German nationalism in Austria

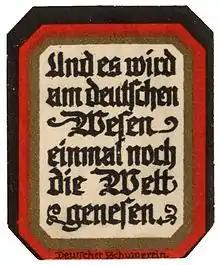
"Some time the world will be cured of its ills by the German spirit" (modified quote of a saying by Emanuel Geibel) – A pan-Germanist stamp of the German School League

Within the context of rising ethnic nationalism during the 19th century in the territories of the multi-ethnic Austrian Empire, the "German National Movement" sought the creation of a Greater Germany, along with the implementation of anti-semitic and anti-clerical policies, in an attempt to entrench the German ethnic identity. Starting with the revolutions of 1848, many ethnic groups under imperial rule, including the Serbs, Czechs, Italians, Croats, Slovenes, and Poles, amongst others, demanded political, economic, and cultural equality. Traditionally, the German-speaking population of the Empire enjoyed societal privileges dating back to the reign of Empress Maria Theresa, and that of her son, Joseph II. German was considered the "lingua franca" of the Empire, and Empire's elite consisted primarily of German-speakers. The struggle between the many ethnic groups of the Empire and German-speakers defined the social and political landscape of the Empire from the 1870s, after the Compromise of 1867, which granted renewed sovereignty to the Kingdom of Hungary, until the dissolution of the Empire after the First World War.